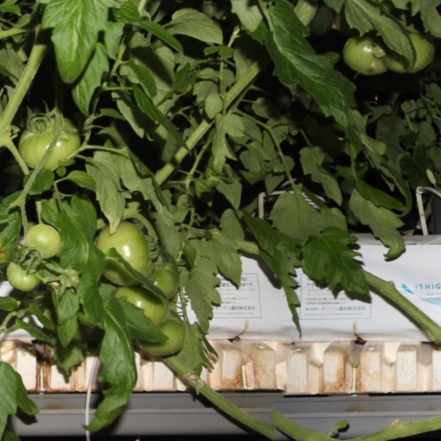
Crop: tomato